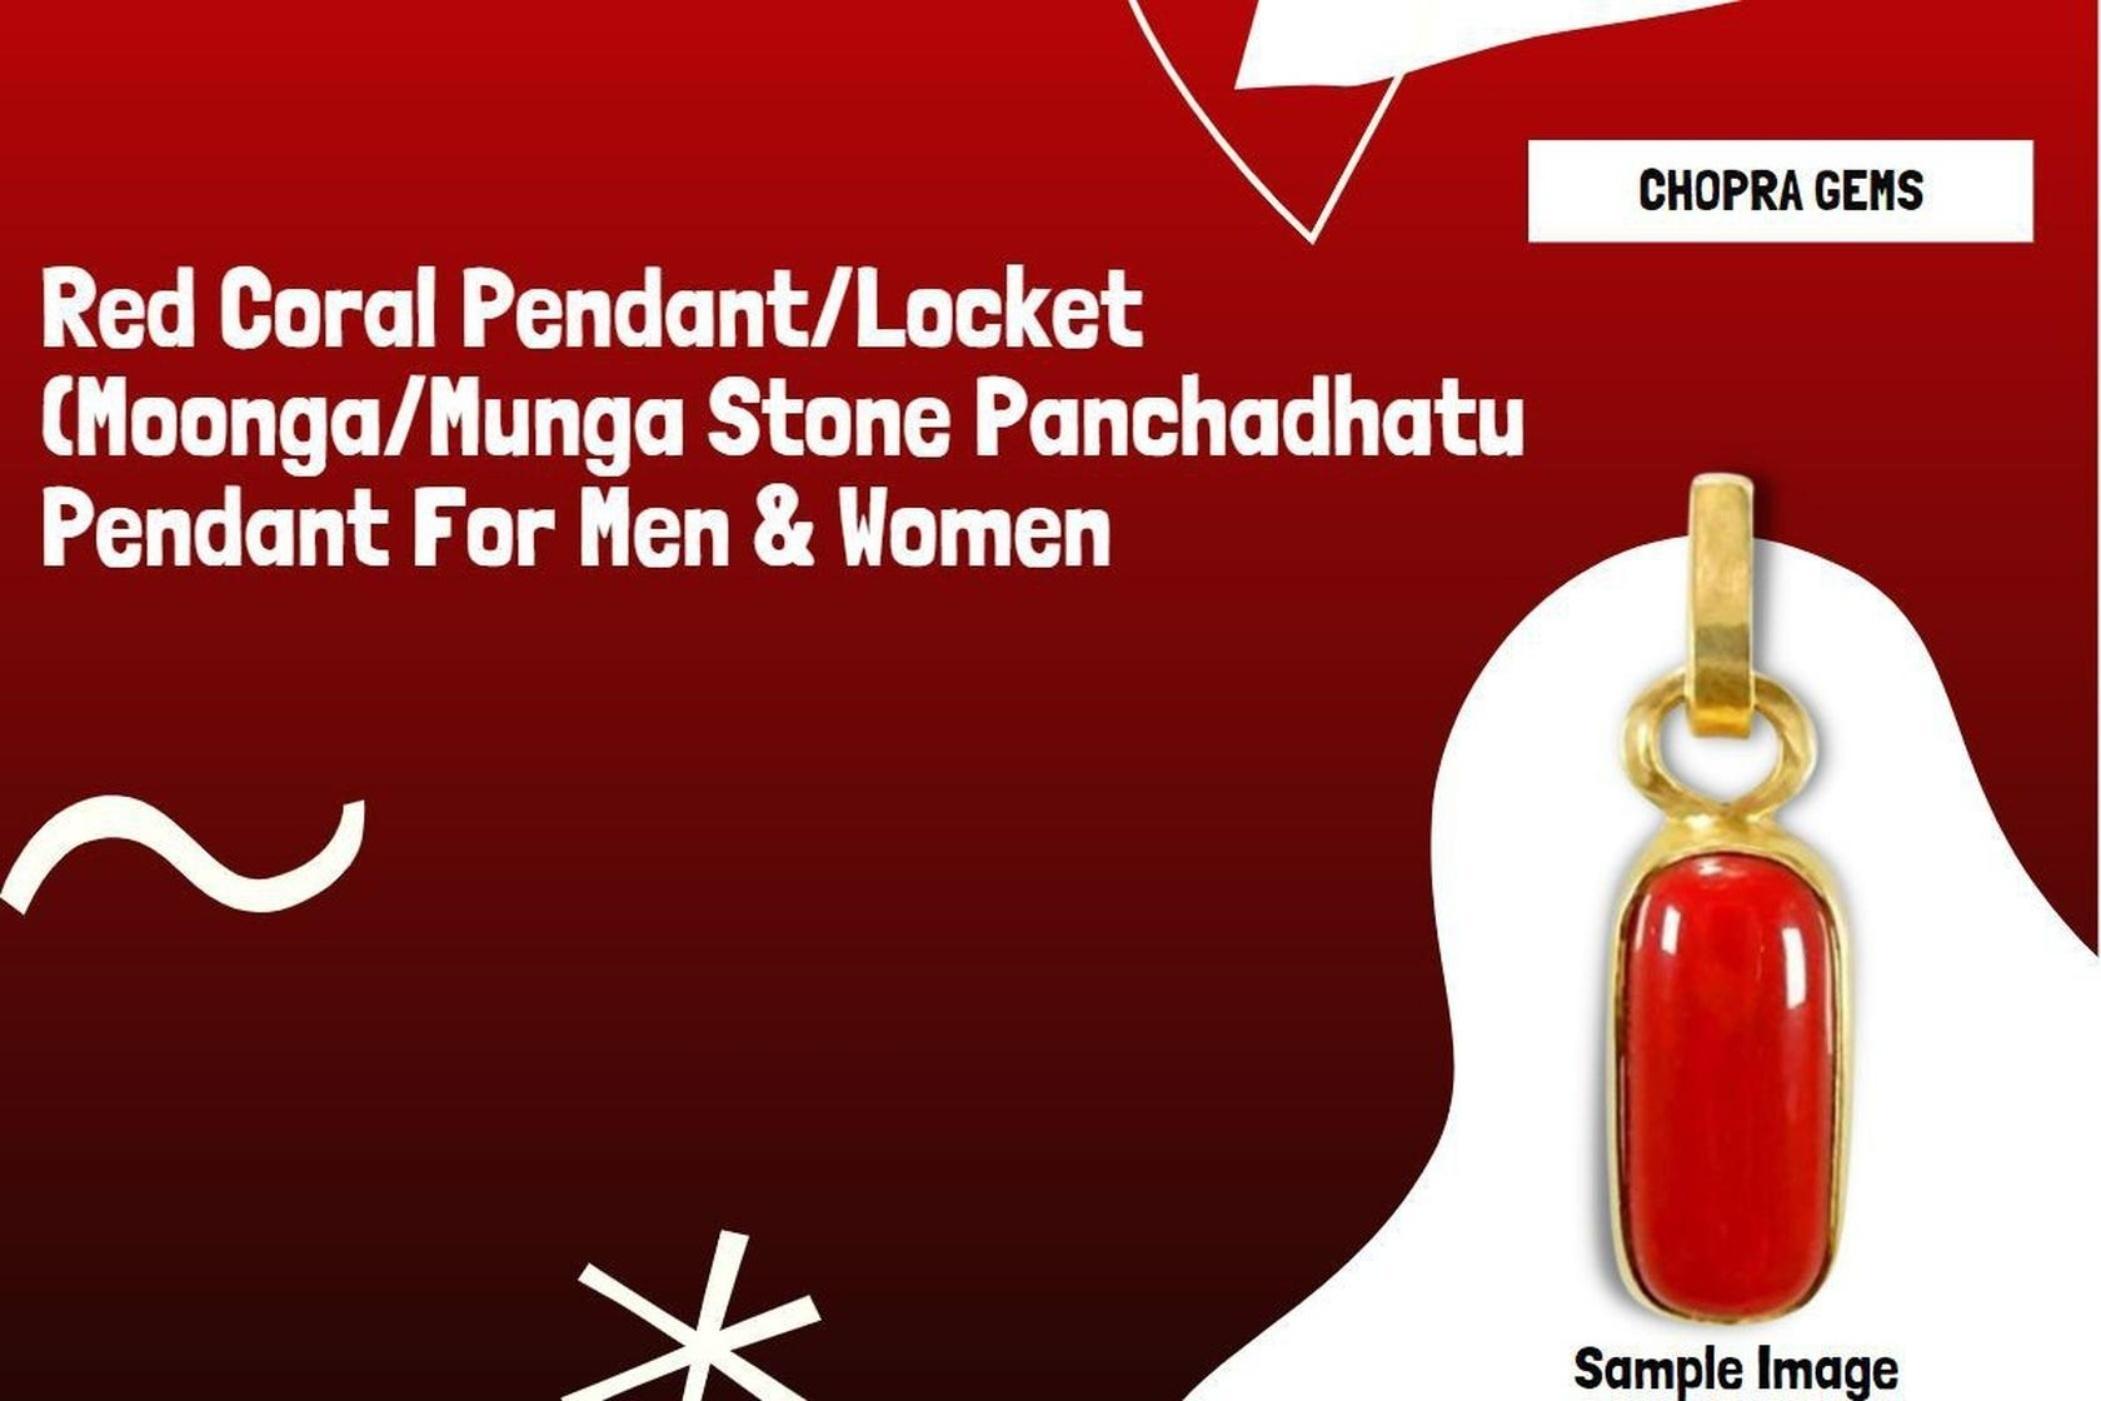
 Chopra Gems Stone, Brass Red Coral Pendant Red
Type: Necklaces & Pendants
Brand: Chopra Gems & Jewellery
Price: Rs. 356
 Coral represents diplomacy and concurrence. It quiets the emotions and brings peace to within the self. Facilitates intuition, imagination and visualisation. Coral expedites and accelerates the transfer of knowledge. Coral strengthens the circulatory system and the bones of the body. It stimulates tissue regeneration and nourishes the blood cells. Treats disorders of the spinal canal, the alimentary canal, the nervous system, and the thalamus.
Features: Color - red,Collection - ethnic,Base material - stone, brass
Included: 1 Pendant